Relationship between religion and science

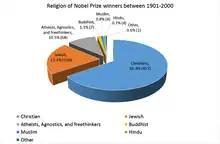
Distribution of Nobel Prizes by religion between 1901 and 2000

Between 1901 and 2000, 654 Nobel prize laureates belonged to 28 different religions. Most (65%) have identified Christianity in its various forms as their religious preference. Specifically on the science-related prizes, Christians have won a total of 73% of all the Chemistry, 65% in Physics, 62% in Medicine, and 54% in all Economics awards. Jewish descent (including Jewish atheists) have won 17% of the prizes in Chemistry, 26% in Medicine, and 23% in Physics. Atheists, Agnostics, and Freethinkers (does not include Jewish atheists) have won 7% of the prizes in Chemistry, 9% in Medicine, and 5% in Physics. Muslims have won 13 prizes (three were in scientific categories).